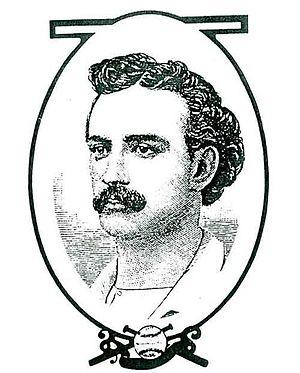
Au baseball, un coup de circuit, circuit, ou home run en anglais, est un coup sûr qui permet au frappeur de passer par toutes les bases d'une seule frappe, sans erreur de la défensive adverse. Le frappeur et les éventuels coureurs sur les buts au moment de la frappe marquent chacun un point. Si les buts sont remplis, un maximum de quatre points est marqué par l'équipe en offensive, ce qui s'appelle un grand chelem. Un coup de circuit est le plus souvent une balle frappée au-dessus de la clôture du champ extérieur entre les deux poteaux de limite de terrain. Il est possible de réussir un coup de circuit sans que la balle quitte le terrain ; on parle alors d'un circuit sur frappe intérieure, ou circuit à l'intérieur du terrain.